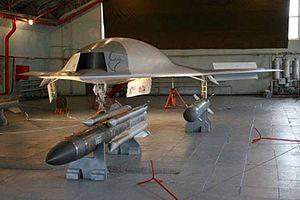
Le Skat est un projet de drone de combat russe. Il se présente comme un démonstrateur technologique, notamment en faisant appel aux techniques de la furtivité : configuration en aile volante en flèche, entrée d'air située sur le dessus du fuselage. Il rappelle par sa forme le X-47 américain.